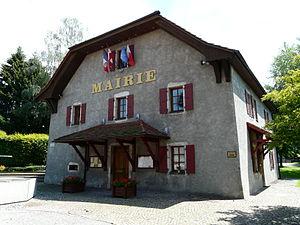
Mairie de Champanges (Haute-Savoie)
Champanges est une commune française située dans le département de la Haute-Savoie, en région Auvergne-Rhône-Alpes. La commune est localisée en pays de Gavot, dans le Chablais français.